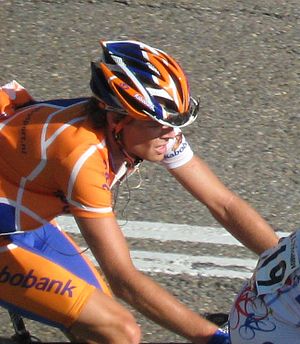
Theo Eltink
Theo Eltink er en hollandsk professionel cykelrytter som cykler for det det professionelle cykelhold Rabobank.